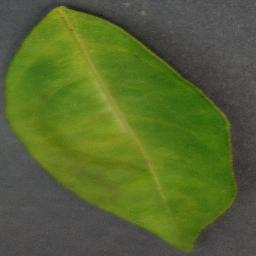
Label: Orange___Haunglongbing_(Citrus_greening)